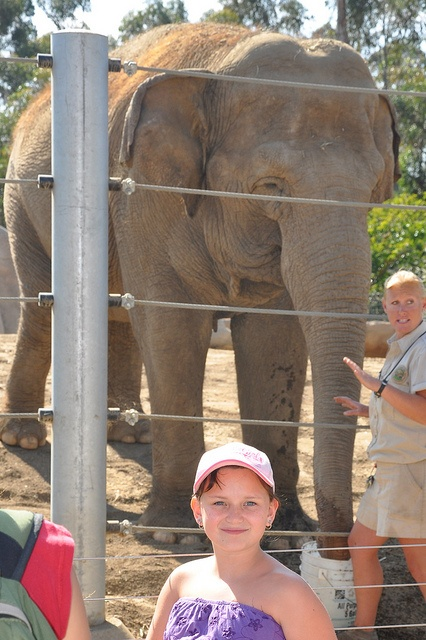
A little girl taking a picture in front of an elephant.
An elephant is standing by the fence of its enclosure.
A girl posing at a zoo by an elephant and its keeper
A male afraid to touch the elephant, and a female is smiling taking picture with the elephant.
People outside of a cable fence looking at an elephant.